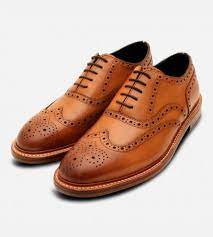
Label: Brogue